Aiphanes

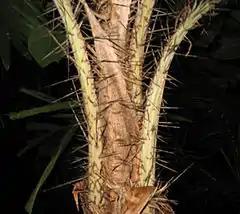
Details of the stem, petioles and leaf bases of "Aiphanes horrida" showing its spiny nature

Spines are characteristic of "Aiphanes" and other members of the subtribe Bactridinae. They are found almost everywhere on the plants and are especially well-developed on the stem, leaf bases, and the peduncle. In "Aiphanes", the spines are formed from the outer tissues of the plant and are not derived through the modification of other plant organs. They range from less than to more than long.